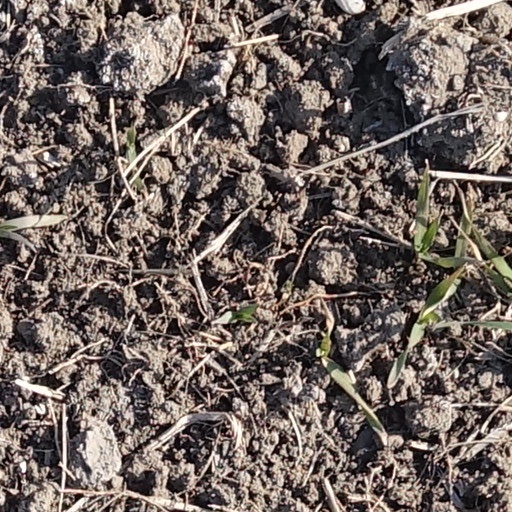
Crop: wheat